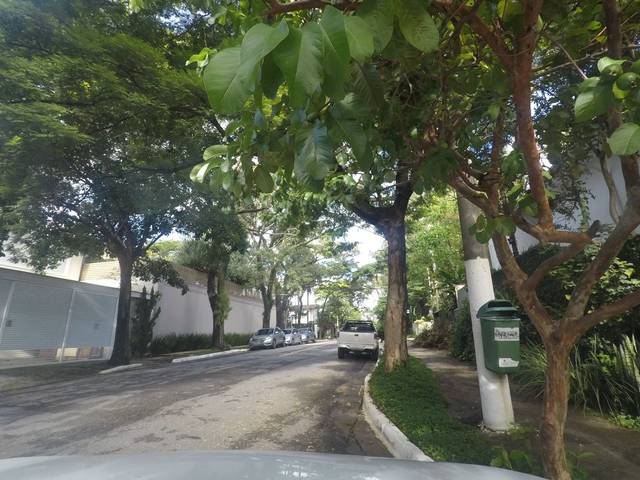
Region: Brazil
Coordinates: -23.592, -46.654